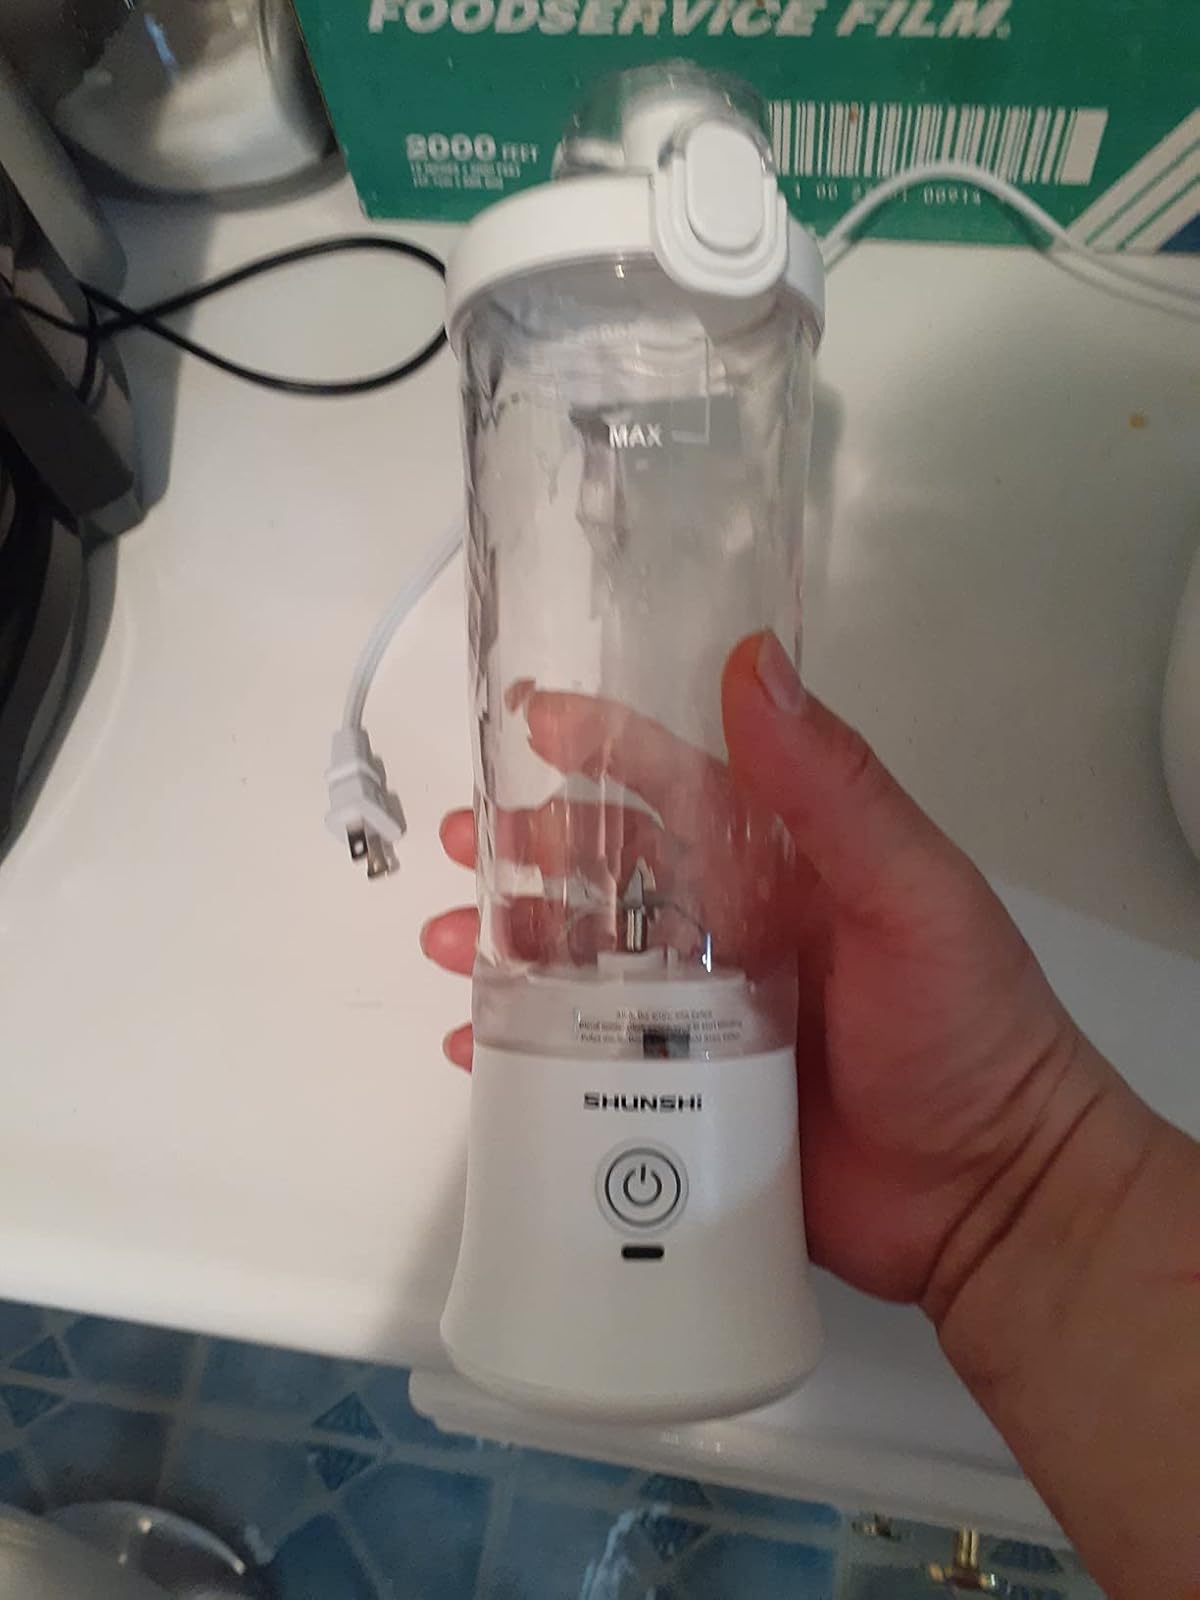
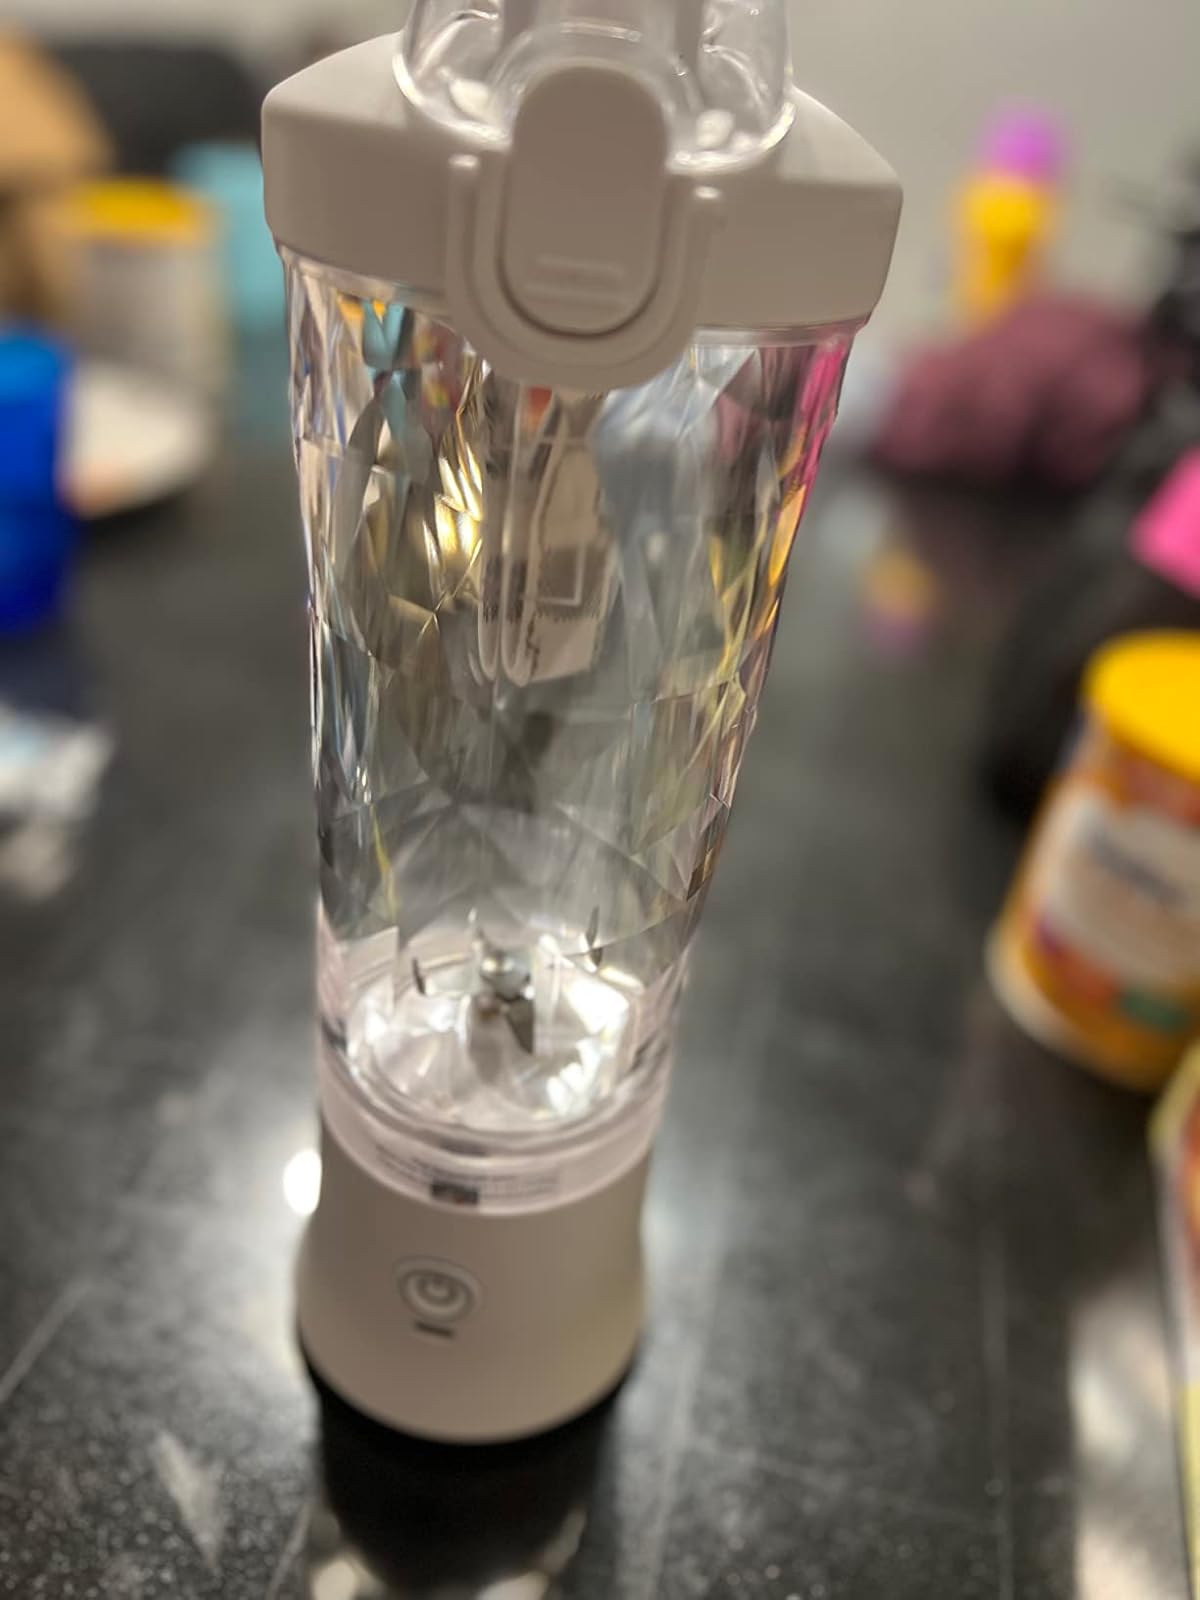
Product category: items_blender
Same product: yes